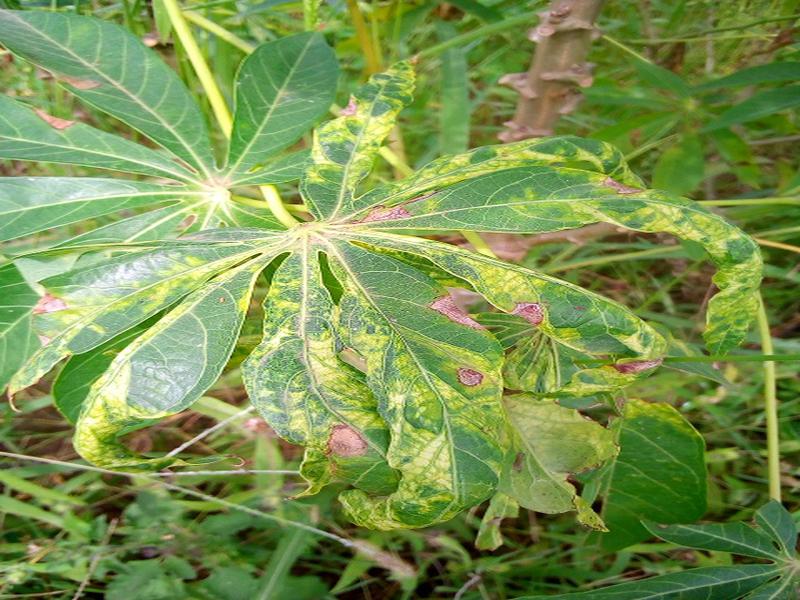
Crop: cassava
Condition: mosaic_disease